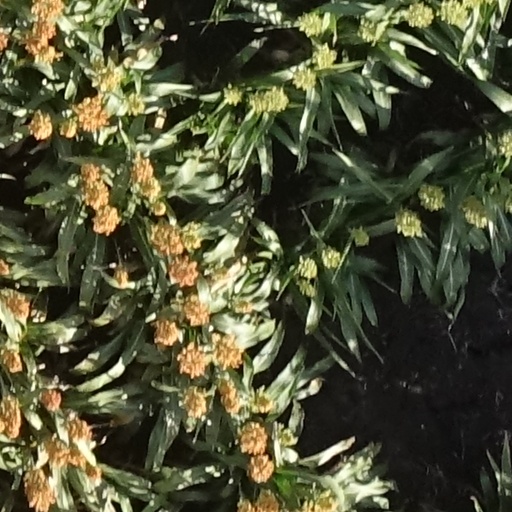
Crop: sorghum